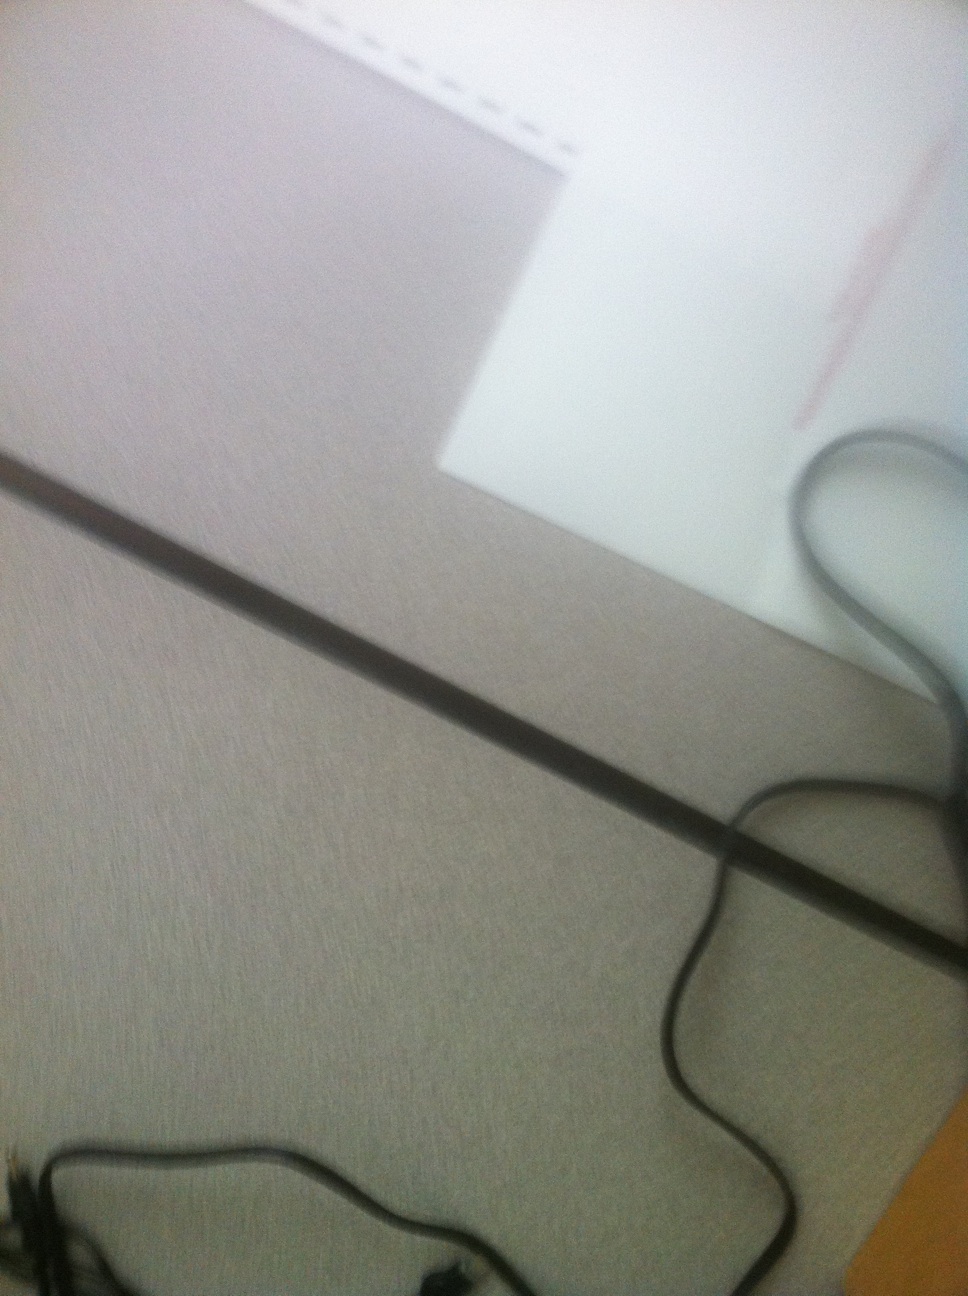Question: How about here? Is there a chess piece?
Answer: no